Società del Whist

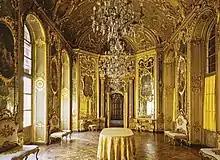
Whist Club Turin interior

La Società del Whist, modelled broadly on the gentleman's clubs of London and their Parisian analogues, was founded in March 1841 in the fashionable Caffè Fiorio in Turin, Italy, by Count Cavour and a number of his friends.